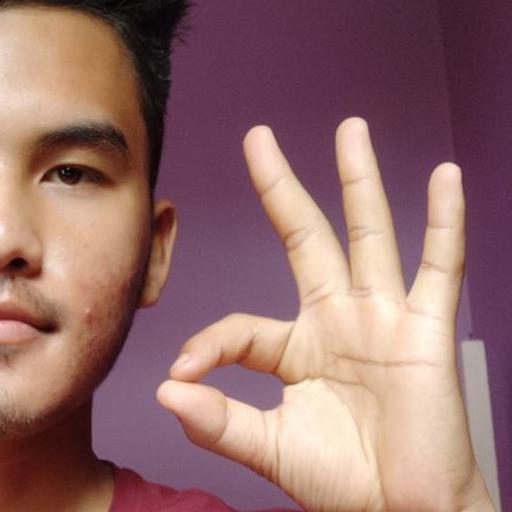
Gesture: ok